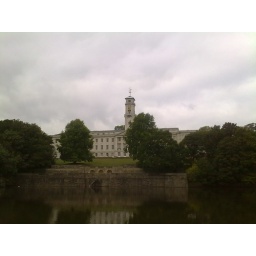
Trent building by the lake